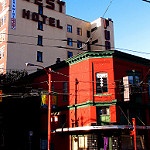
Label: buildings